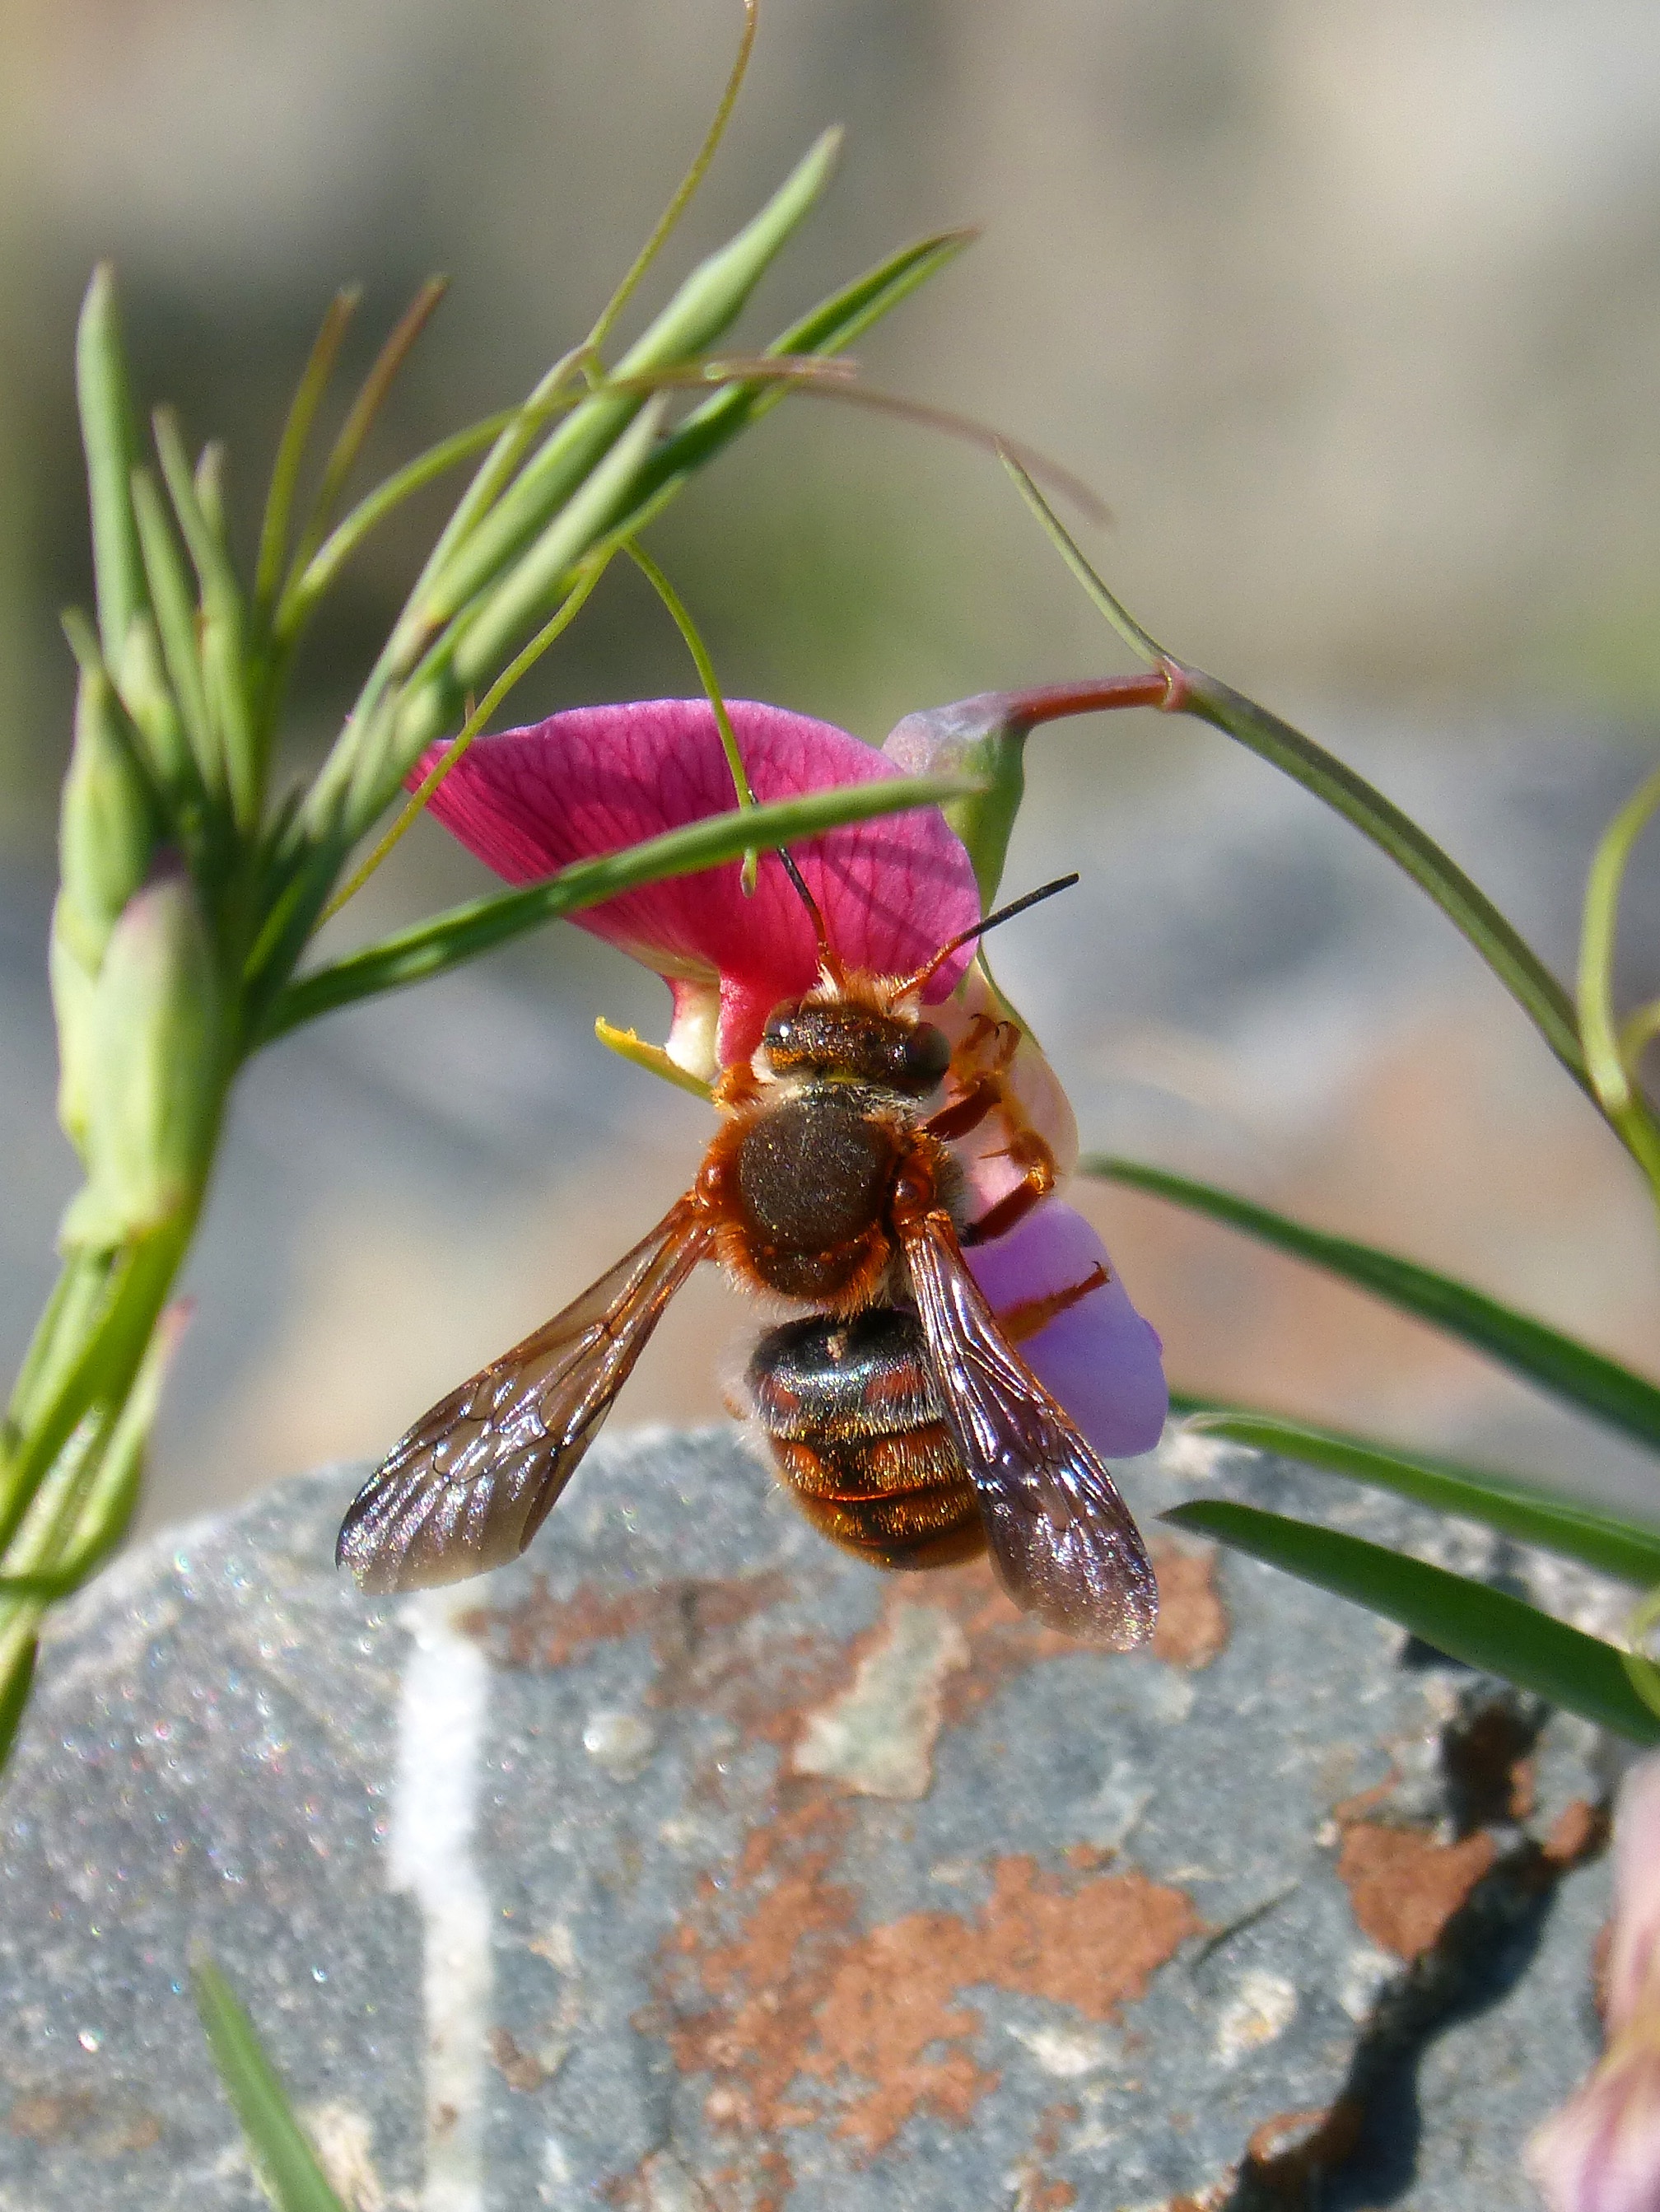
flower, insect, botany, flora, fauna, invertebrate, close up, bee, wasp, nectar, macro photography, arthropod, honey bee, libar, flying insect, membrane winged insect, red bee, rhodanthidium sticticum, smell pea